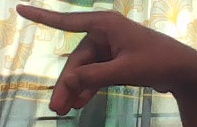
ASL sign: P